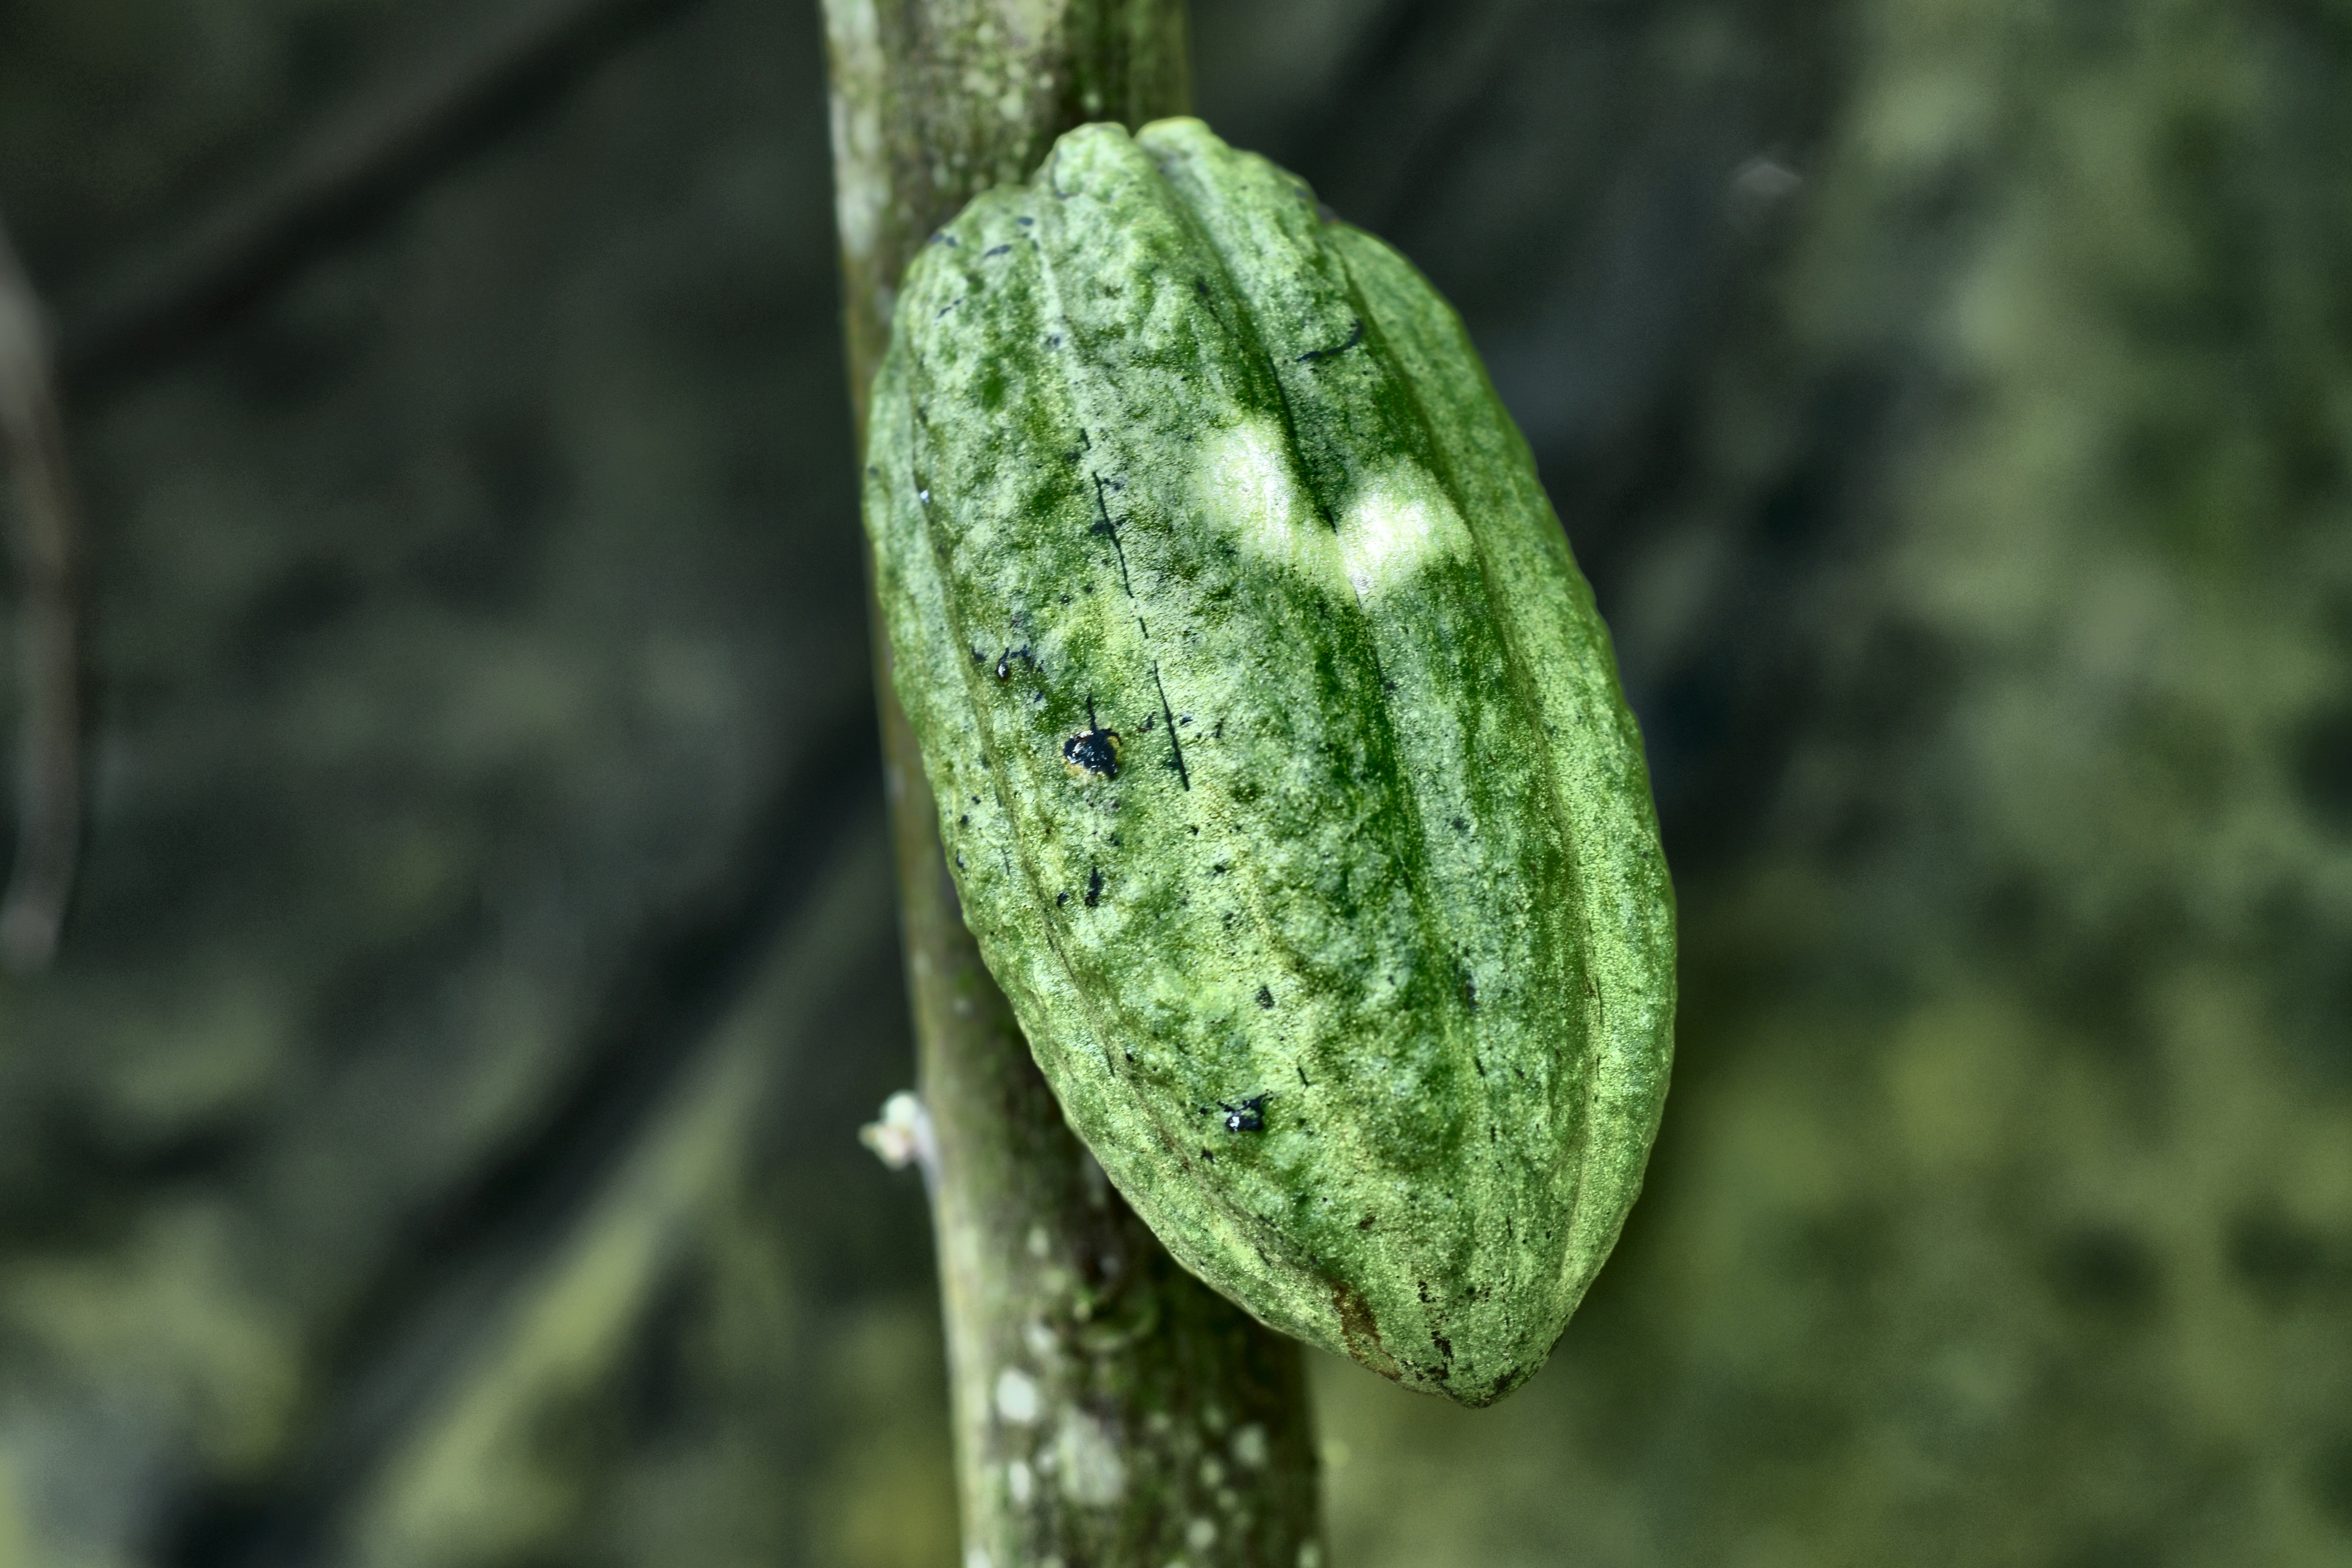
Maturity: unmature
Variety: Guiana